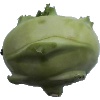
Label: kohlrabi